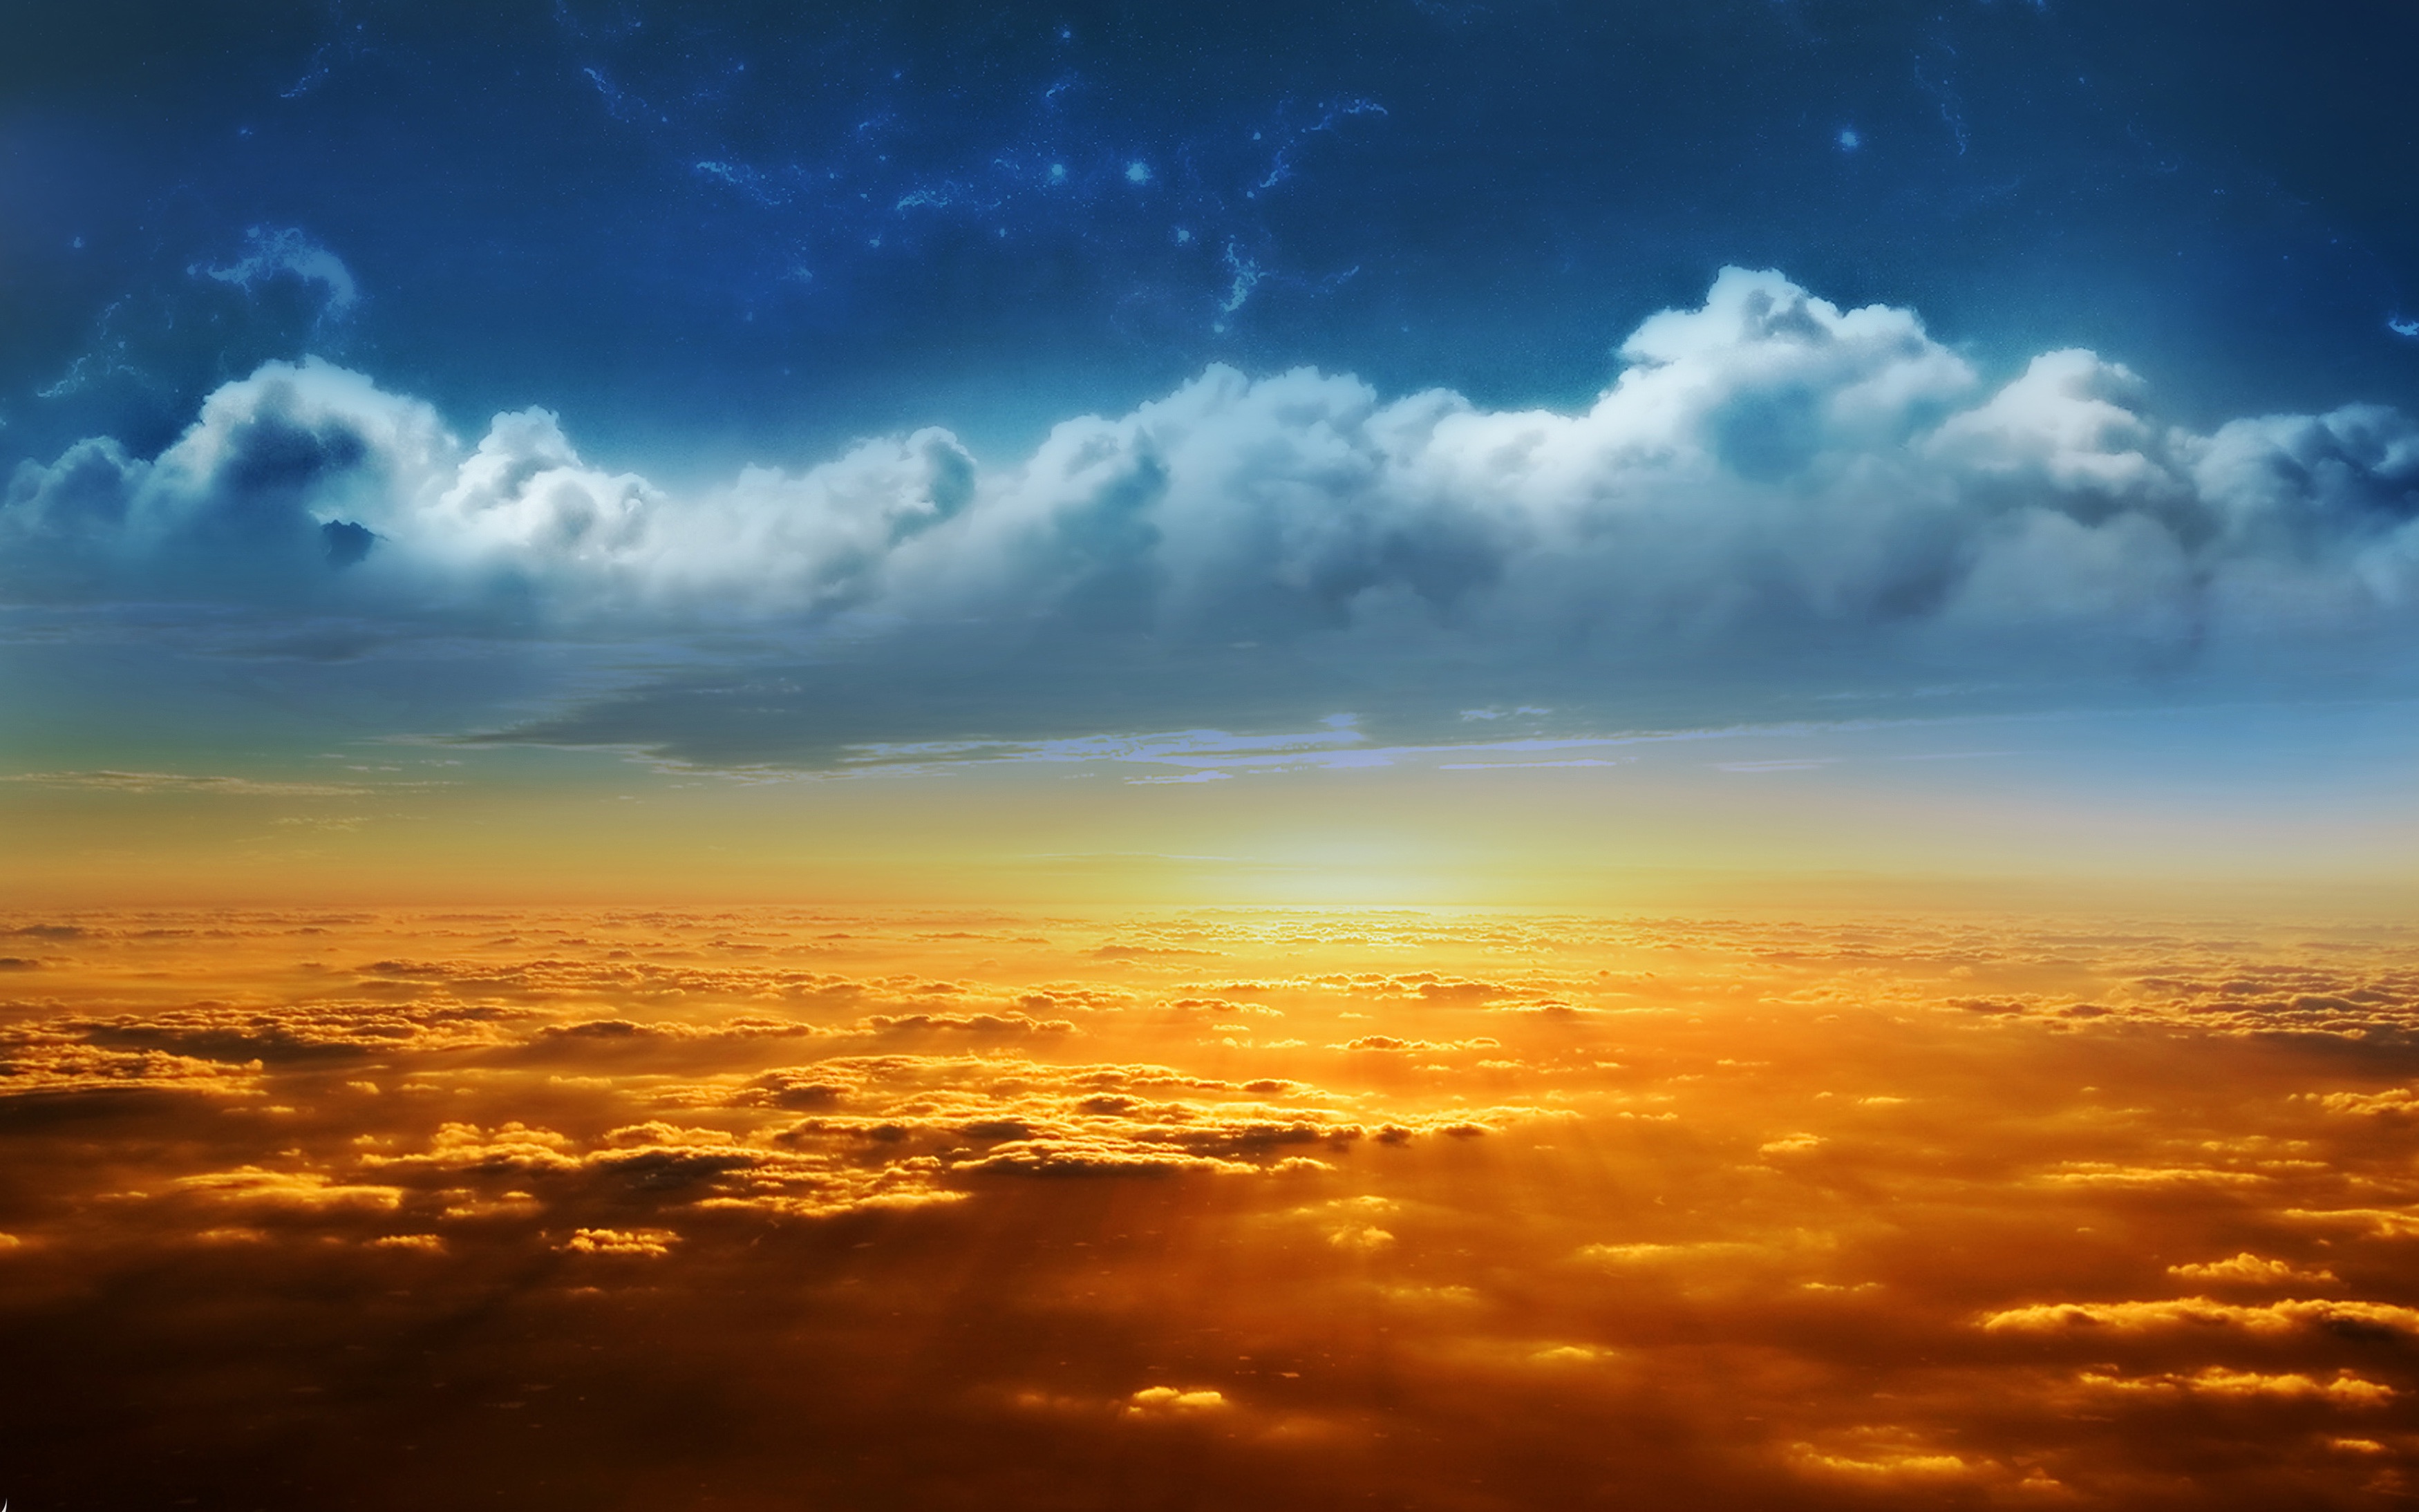
horizon, cloud, sky, sun, sunrise, sunset, sunlight, morning, dawn, atmosphere, dusk, evening, cumulus, plain, afterglow, meteorological phenomenon, atmosphere of earth, red sky at morning